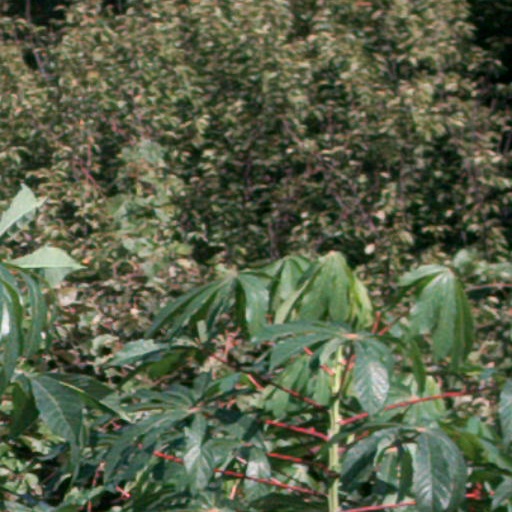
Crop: cassava